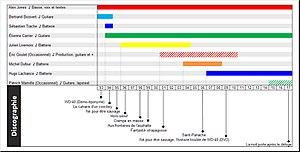
Chronologie des membres du groupe WD-40
WD-40, est un groupe de musique rock-country-punk originaire du Saguenay formé à Montréal composé d'Alex Jones, d'Étienne "Jean-Loup Lebrun" Carrier et de Hugo Lachance. Le groupe a su se tailler un place importante dans la culture underground du Québec.